Courrier sud (novel)

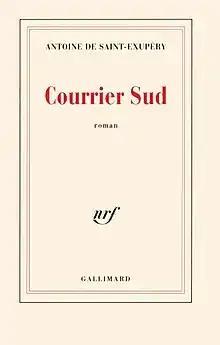
Courrier sud cover

Courrier sud, translated as Southern Mail and Southern Carrier, is the first novel by Antoine de Saint-Exupéry, published in 1929. Encouraged by the publication of his short story The Aviator, Saint-Exupéry followed up with this work based on his pioneering flights for the French airmail service.